List of birds of El Salvador

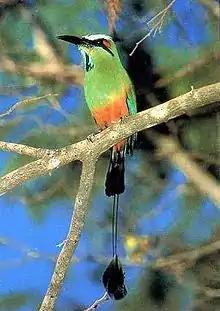
The turquoise-browed motmot is the national bird of El Salvador.

This is a list of the bird species recorded in El Salvador. The avifauna of El Salvador included a total of 596 species as of April 2024, according to "Bird Checklists of the World". Of them, 138 are rare or accidental and six have been introduced by humans.